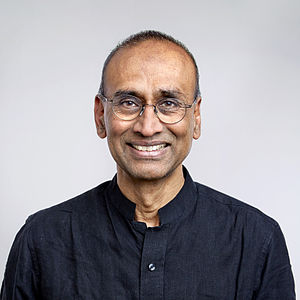
Venkatraman Ramakrishnan
"Venkatraman ""Venki"" Ramakrishnan er en amerikansk og britisk strukturel biolog af indisk oprindelse. Siden november 2015 har han været præsident for Royal Society. I 2009 modtog han nobelprisen i kemi sammen med Thomas A. Steitz og Ada Yonath, ""for studier af strukturen og funktionen af ribosomet"".